Upper Canada Rebellion

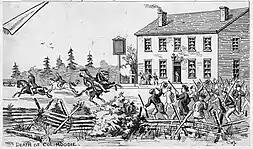
Colonel Robert Moodie was fatally shot outside of Montgomery's Tavern in an attempt to lead loyalists through the roadblock.

Rolph tried to warn Mackenzie about the warrant for his arrest but could not find him so delivered the message to Lount instead. Upon receiving Rolph's message Lount marched a group of rebels into Toronto for December 4. When hearing about this change, Mackenzie quickly tried to send a messenger to Lount to tell him not to arrive until December 7 but was unable to reach Lount in time. The men gathered at Montgomery's Tavern but were disappointed at the lack of preparation and the failure of the Lower Canada rebels. Although Lount wanted to launch an attack that night, other rebels leaders rejected that plan so that the troops could rest after their march and they could get information from Rolph about the status of rebels who lived in Toronto.